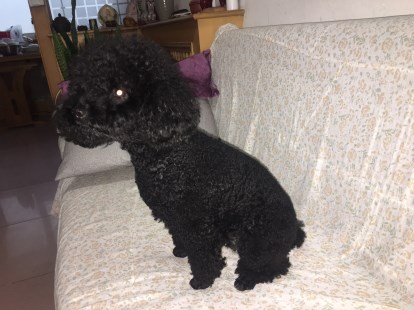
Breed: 7449-n000128-teddy